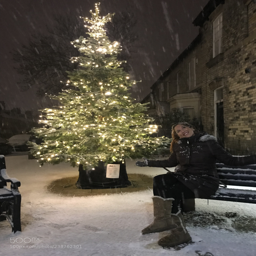
it 's beginning to look a lot like christmas !